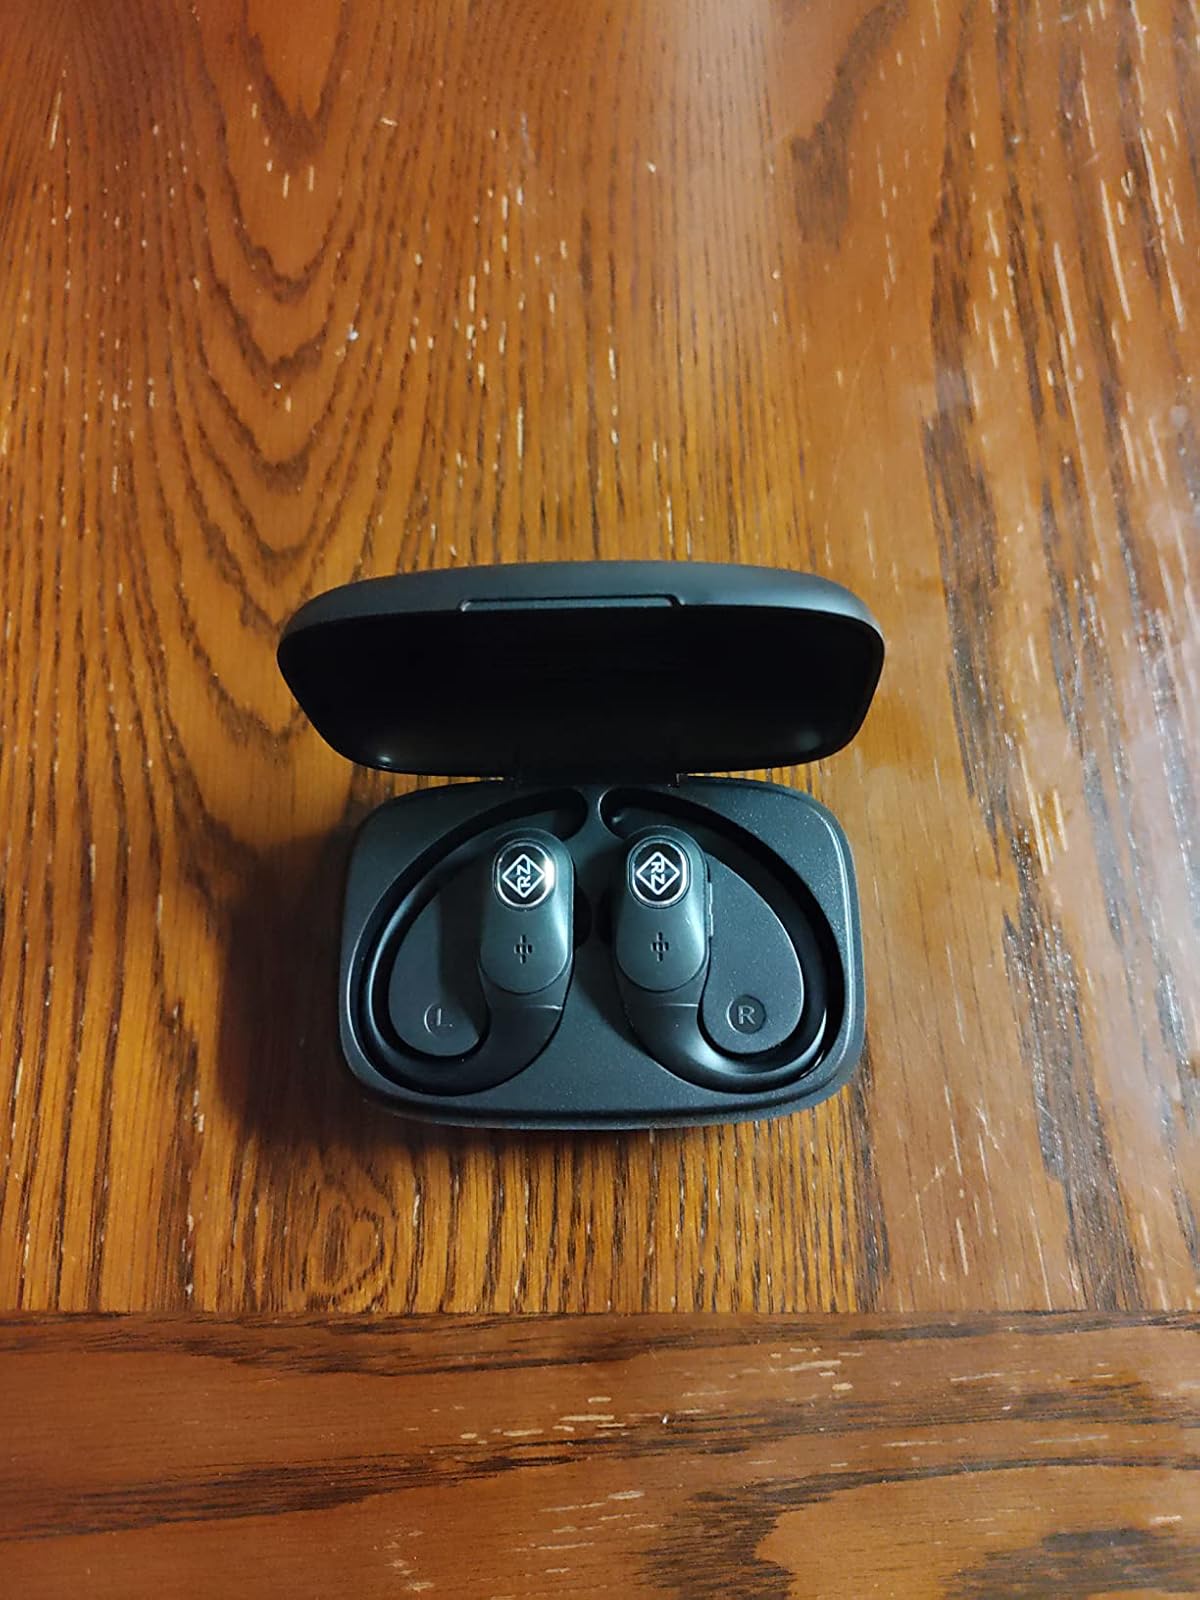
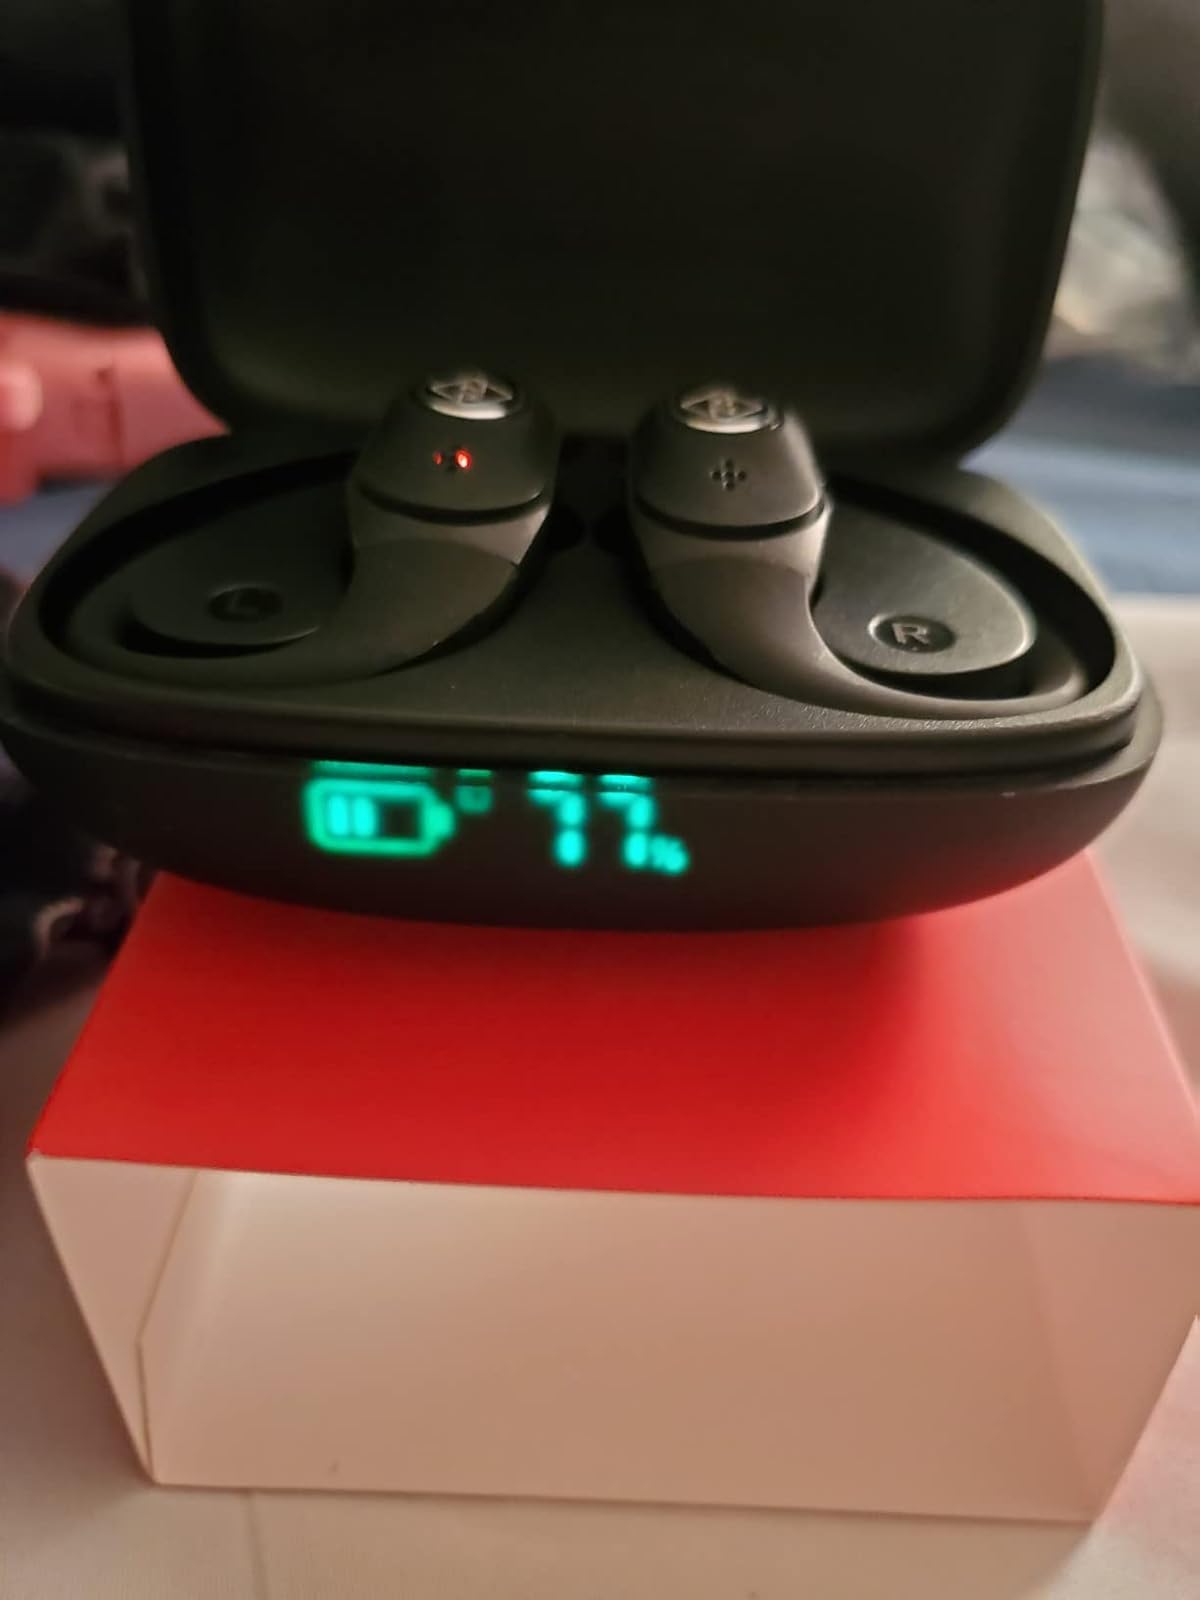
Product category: earbuds
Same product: yes